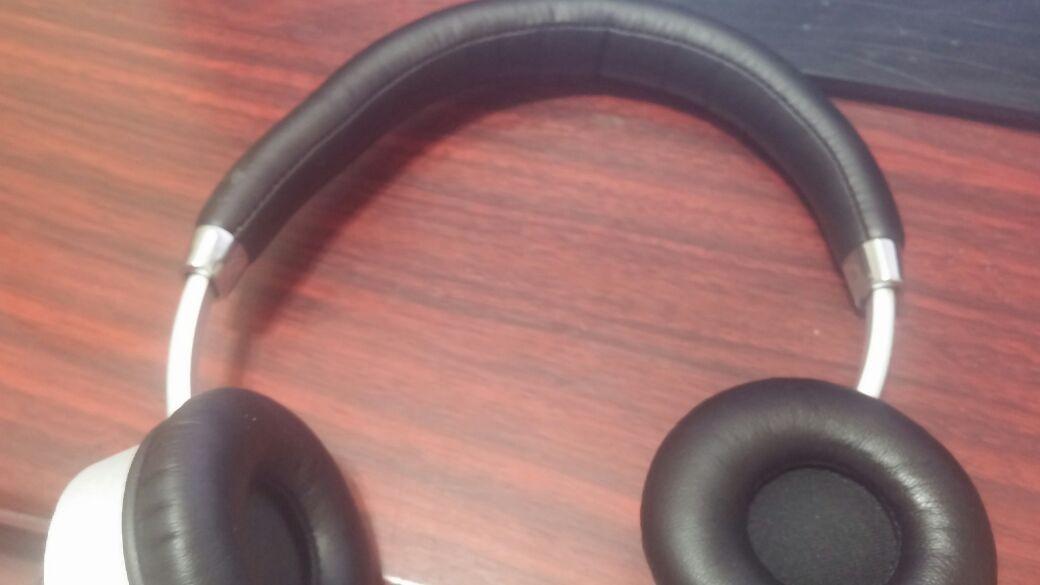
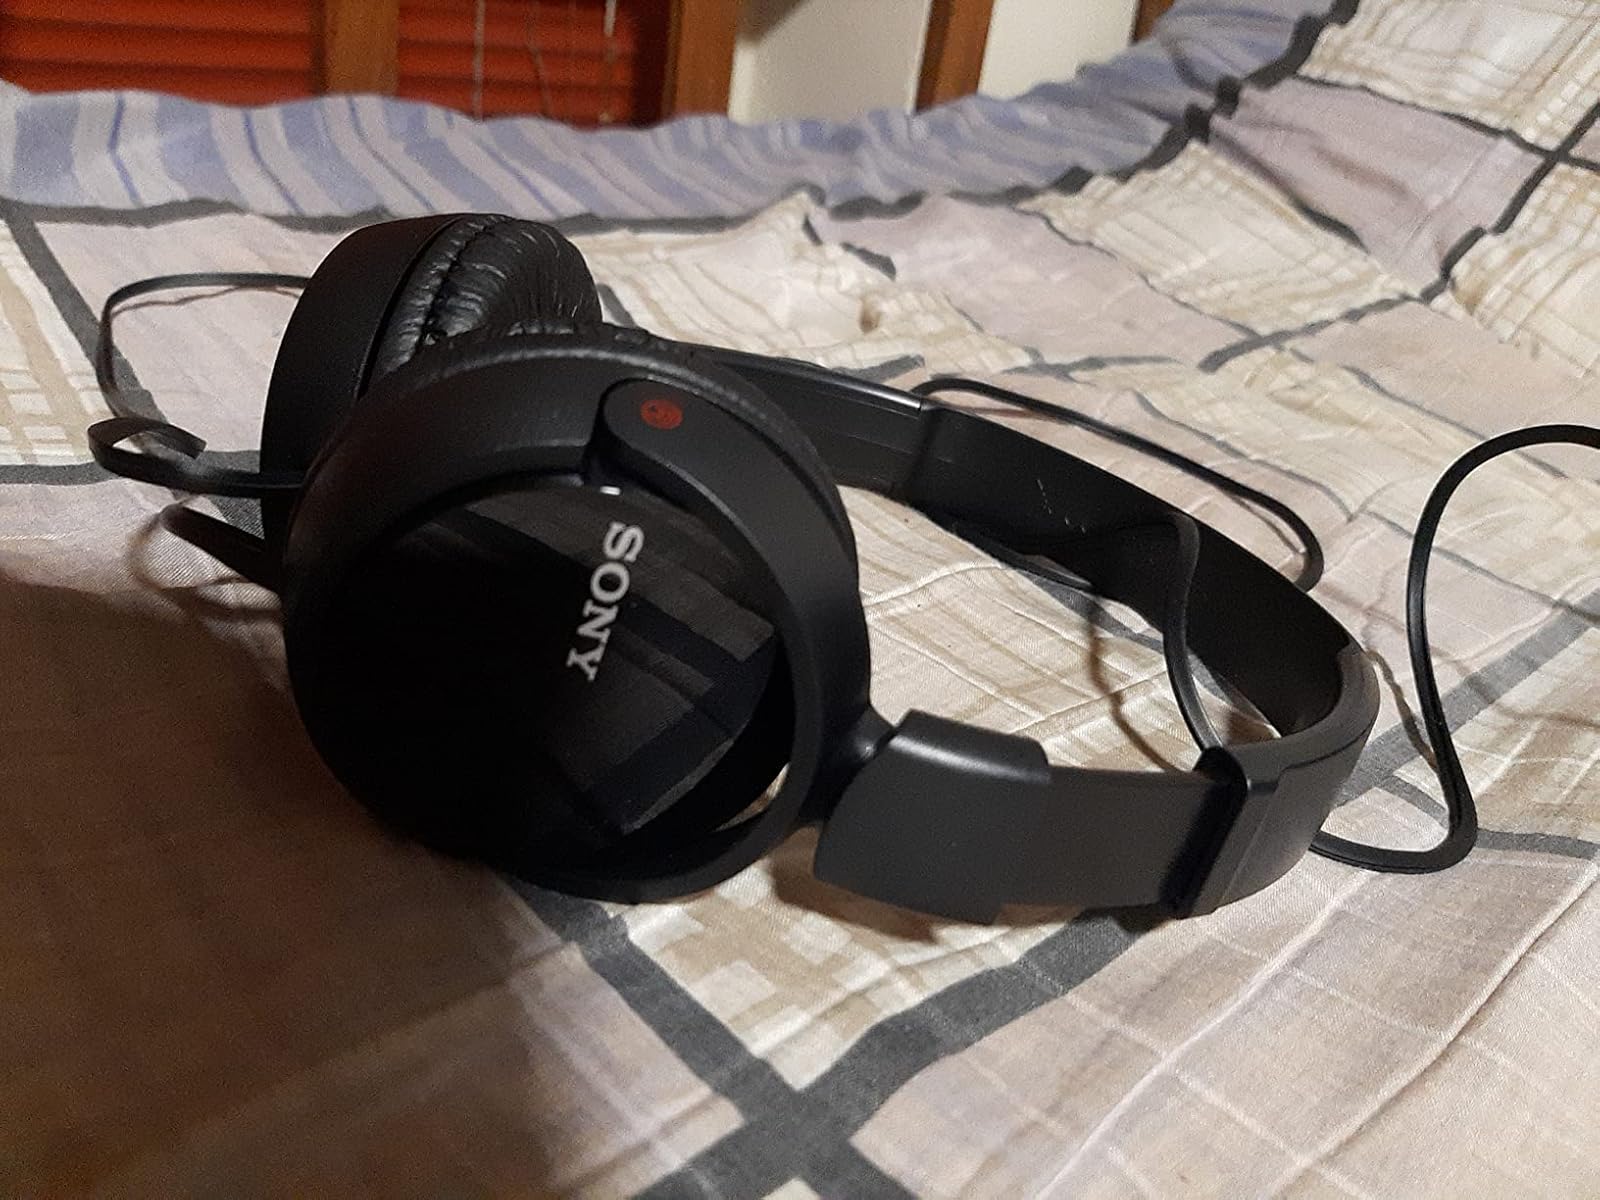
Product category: headphones
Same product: no